Roquan Smith

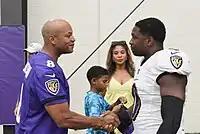
Smith shaking hands with Maryland Governor Wes Moore in 2023.

On October 31, 2022, Smith was traded to the Ravens for A. J. Klein, a 2023 second round pick, and a 2023 fifth round pick. He was named AFC Defensive Player of the Month for December. He was named to the Pro Bowl and earned first team All-Pro honors. He finished the 2022 season with 169 total tackles (103 solo), 4.5 sacks, three interceptions, and six passes defended. On January 10, 2023, Smith signed a five-year, $100 million extension with the Ravens, including $45 million fully guaranteed with $60 million in total guarantees, making him the highest paid linebacker in the league. The deal was also notable because Smith does not have an agent and negotiated it himself. He was ranked 24th by his fellow players on the NFL Top 100 Players of 2023.